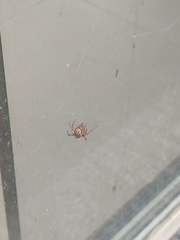
Species: Parasteatoda_tepidariorum